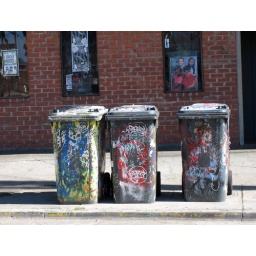
Took this from the car window while stuck in traffic on Gilman St., heading to the 580 on ramp.